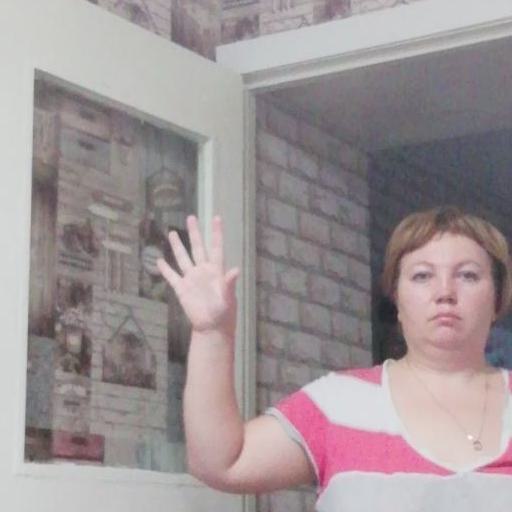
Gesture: palm